Otranto Bridge

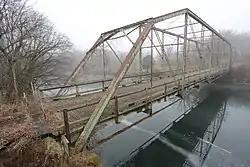

The Otranto Bridge was located northwest of St. Ansgar, Iowa, United States. It carried traffic on 480th Avenue over the Cedar River for . The supervisors from Mitchell County contracted with the Chicago Bridge and Iron Company (CBI) to build two bridges in the county. Chicago engineer Horace E. Horton from CBI designed this Camelback through truss bridge. It replaced and older span at the same location, and it was completed in 1899 for $3,257. The Otranto Bridge was one of the few Camelback through truss bridges built in Iowa. It was replaced by a modern bridge and was privately owned before being dismantled.